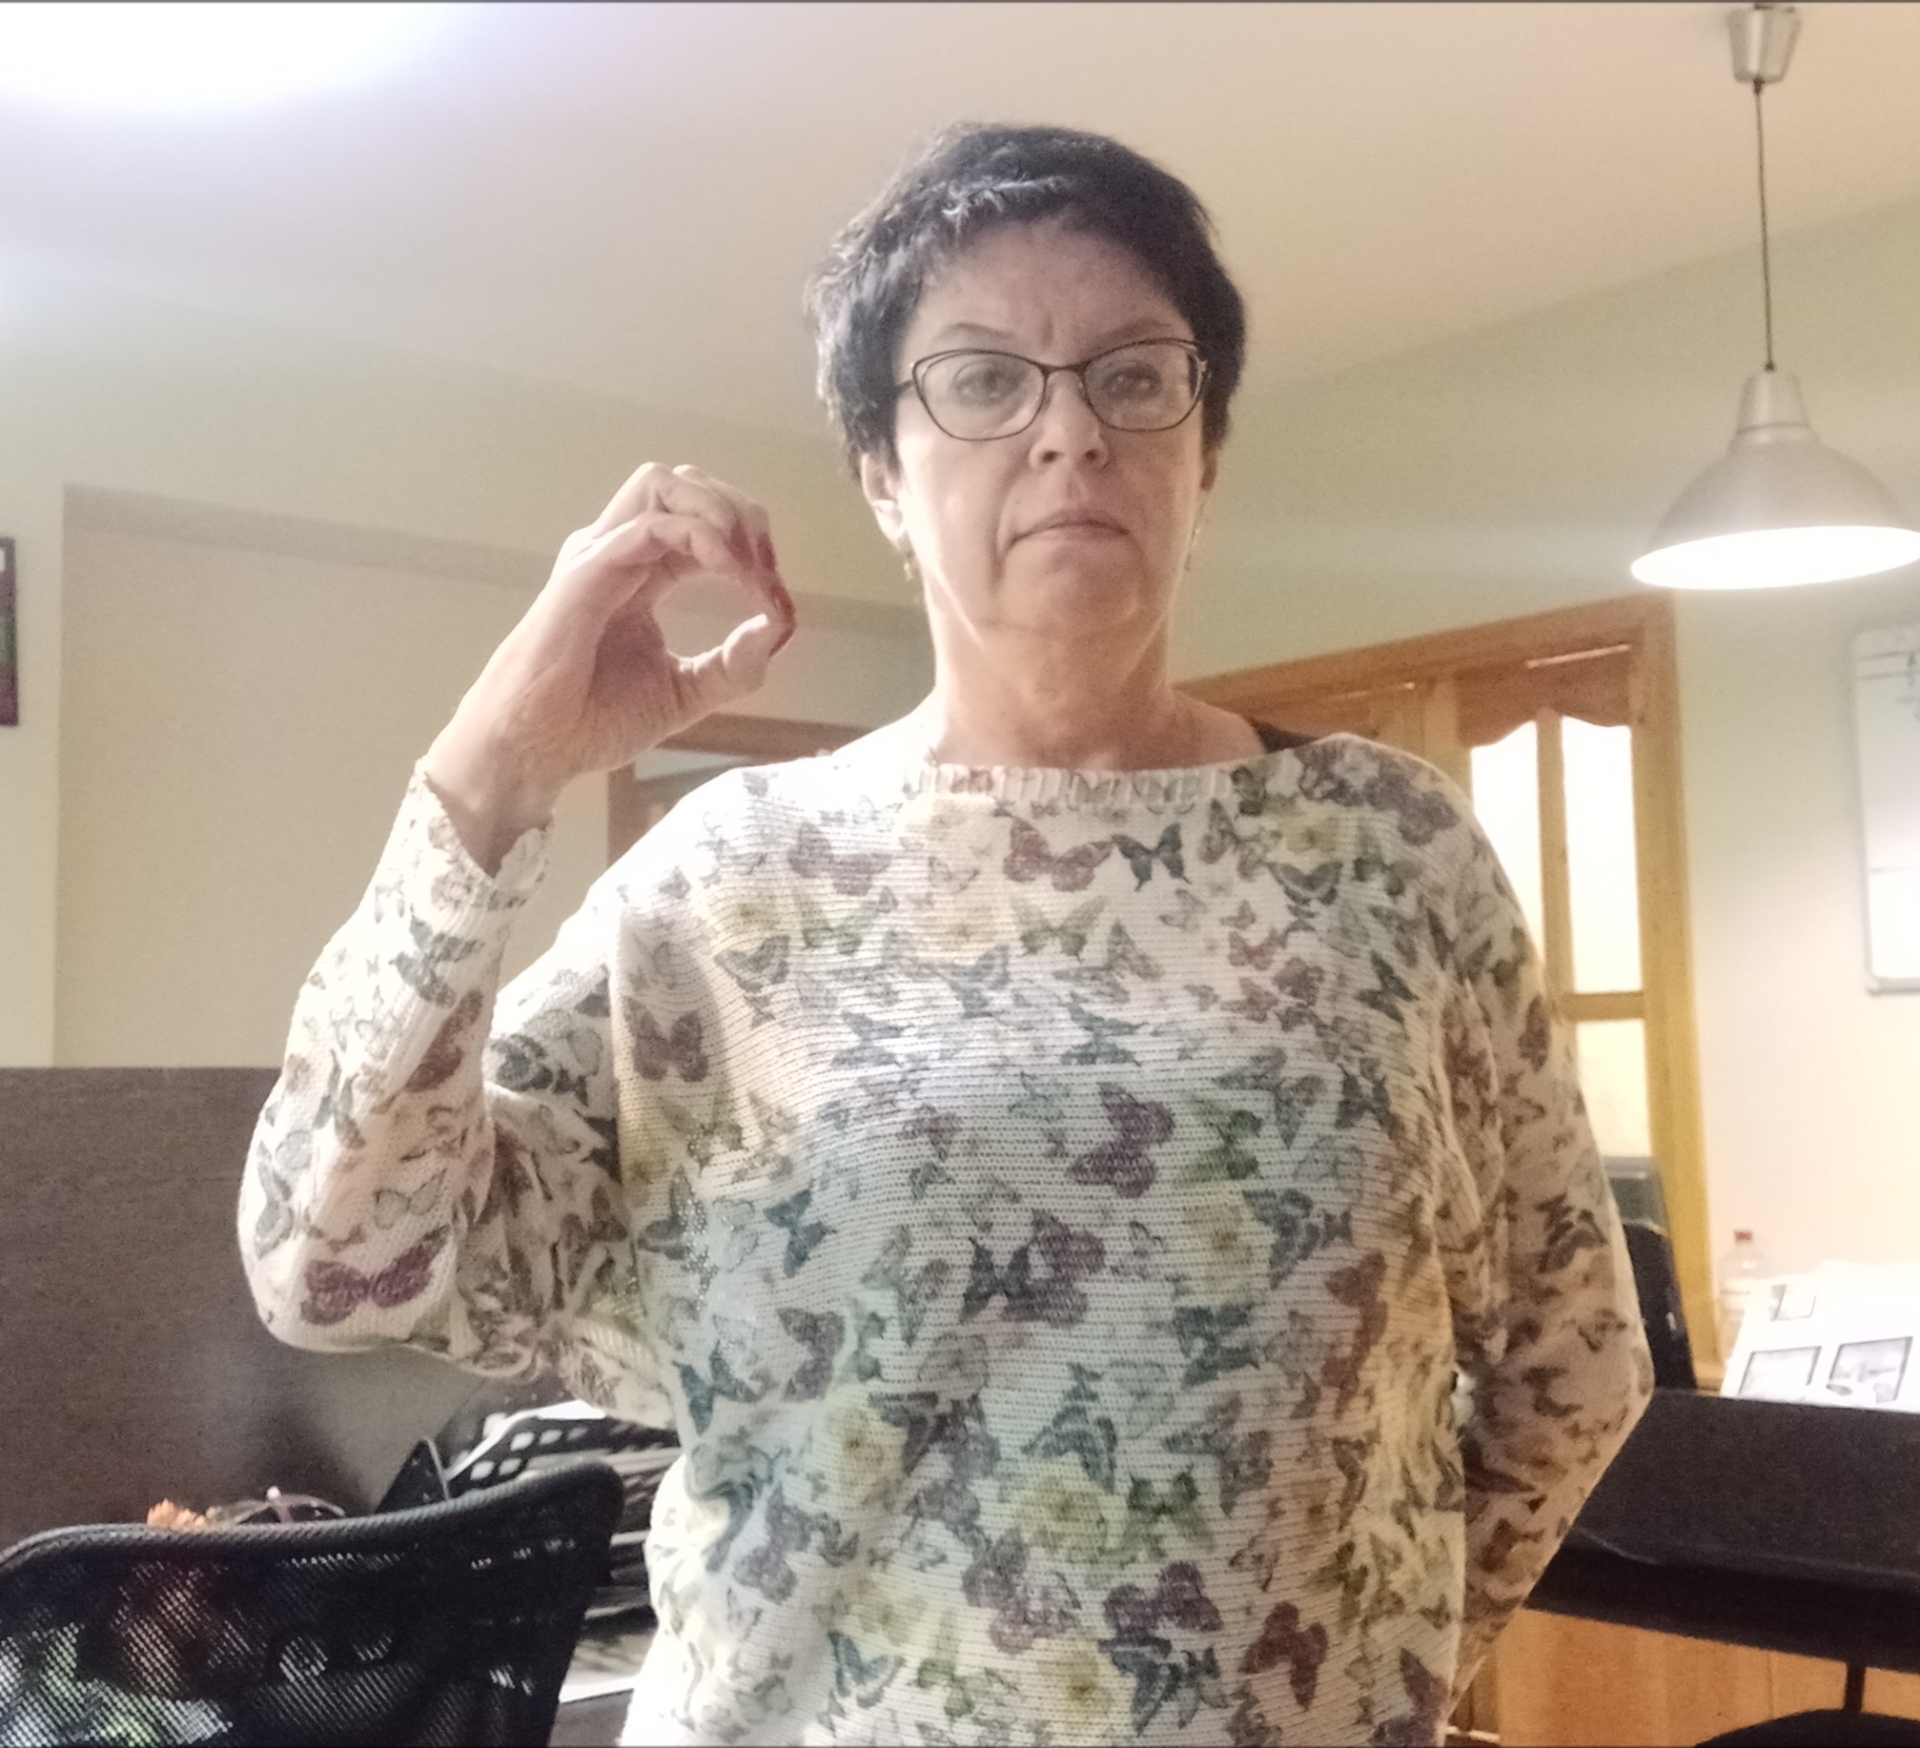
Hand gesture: grip